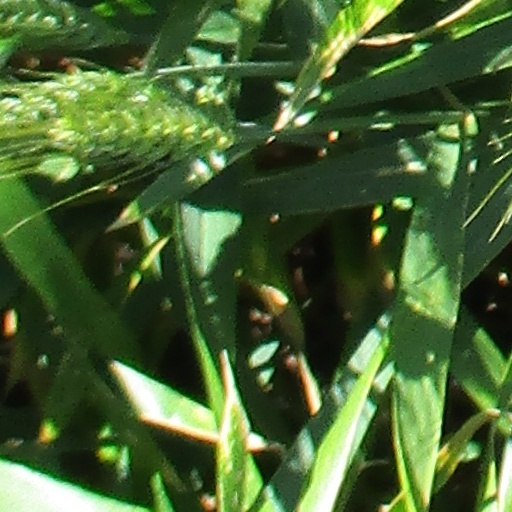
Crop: wheat